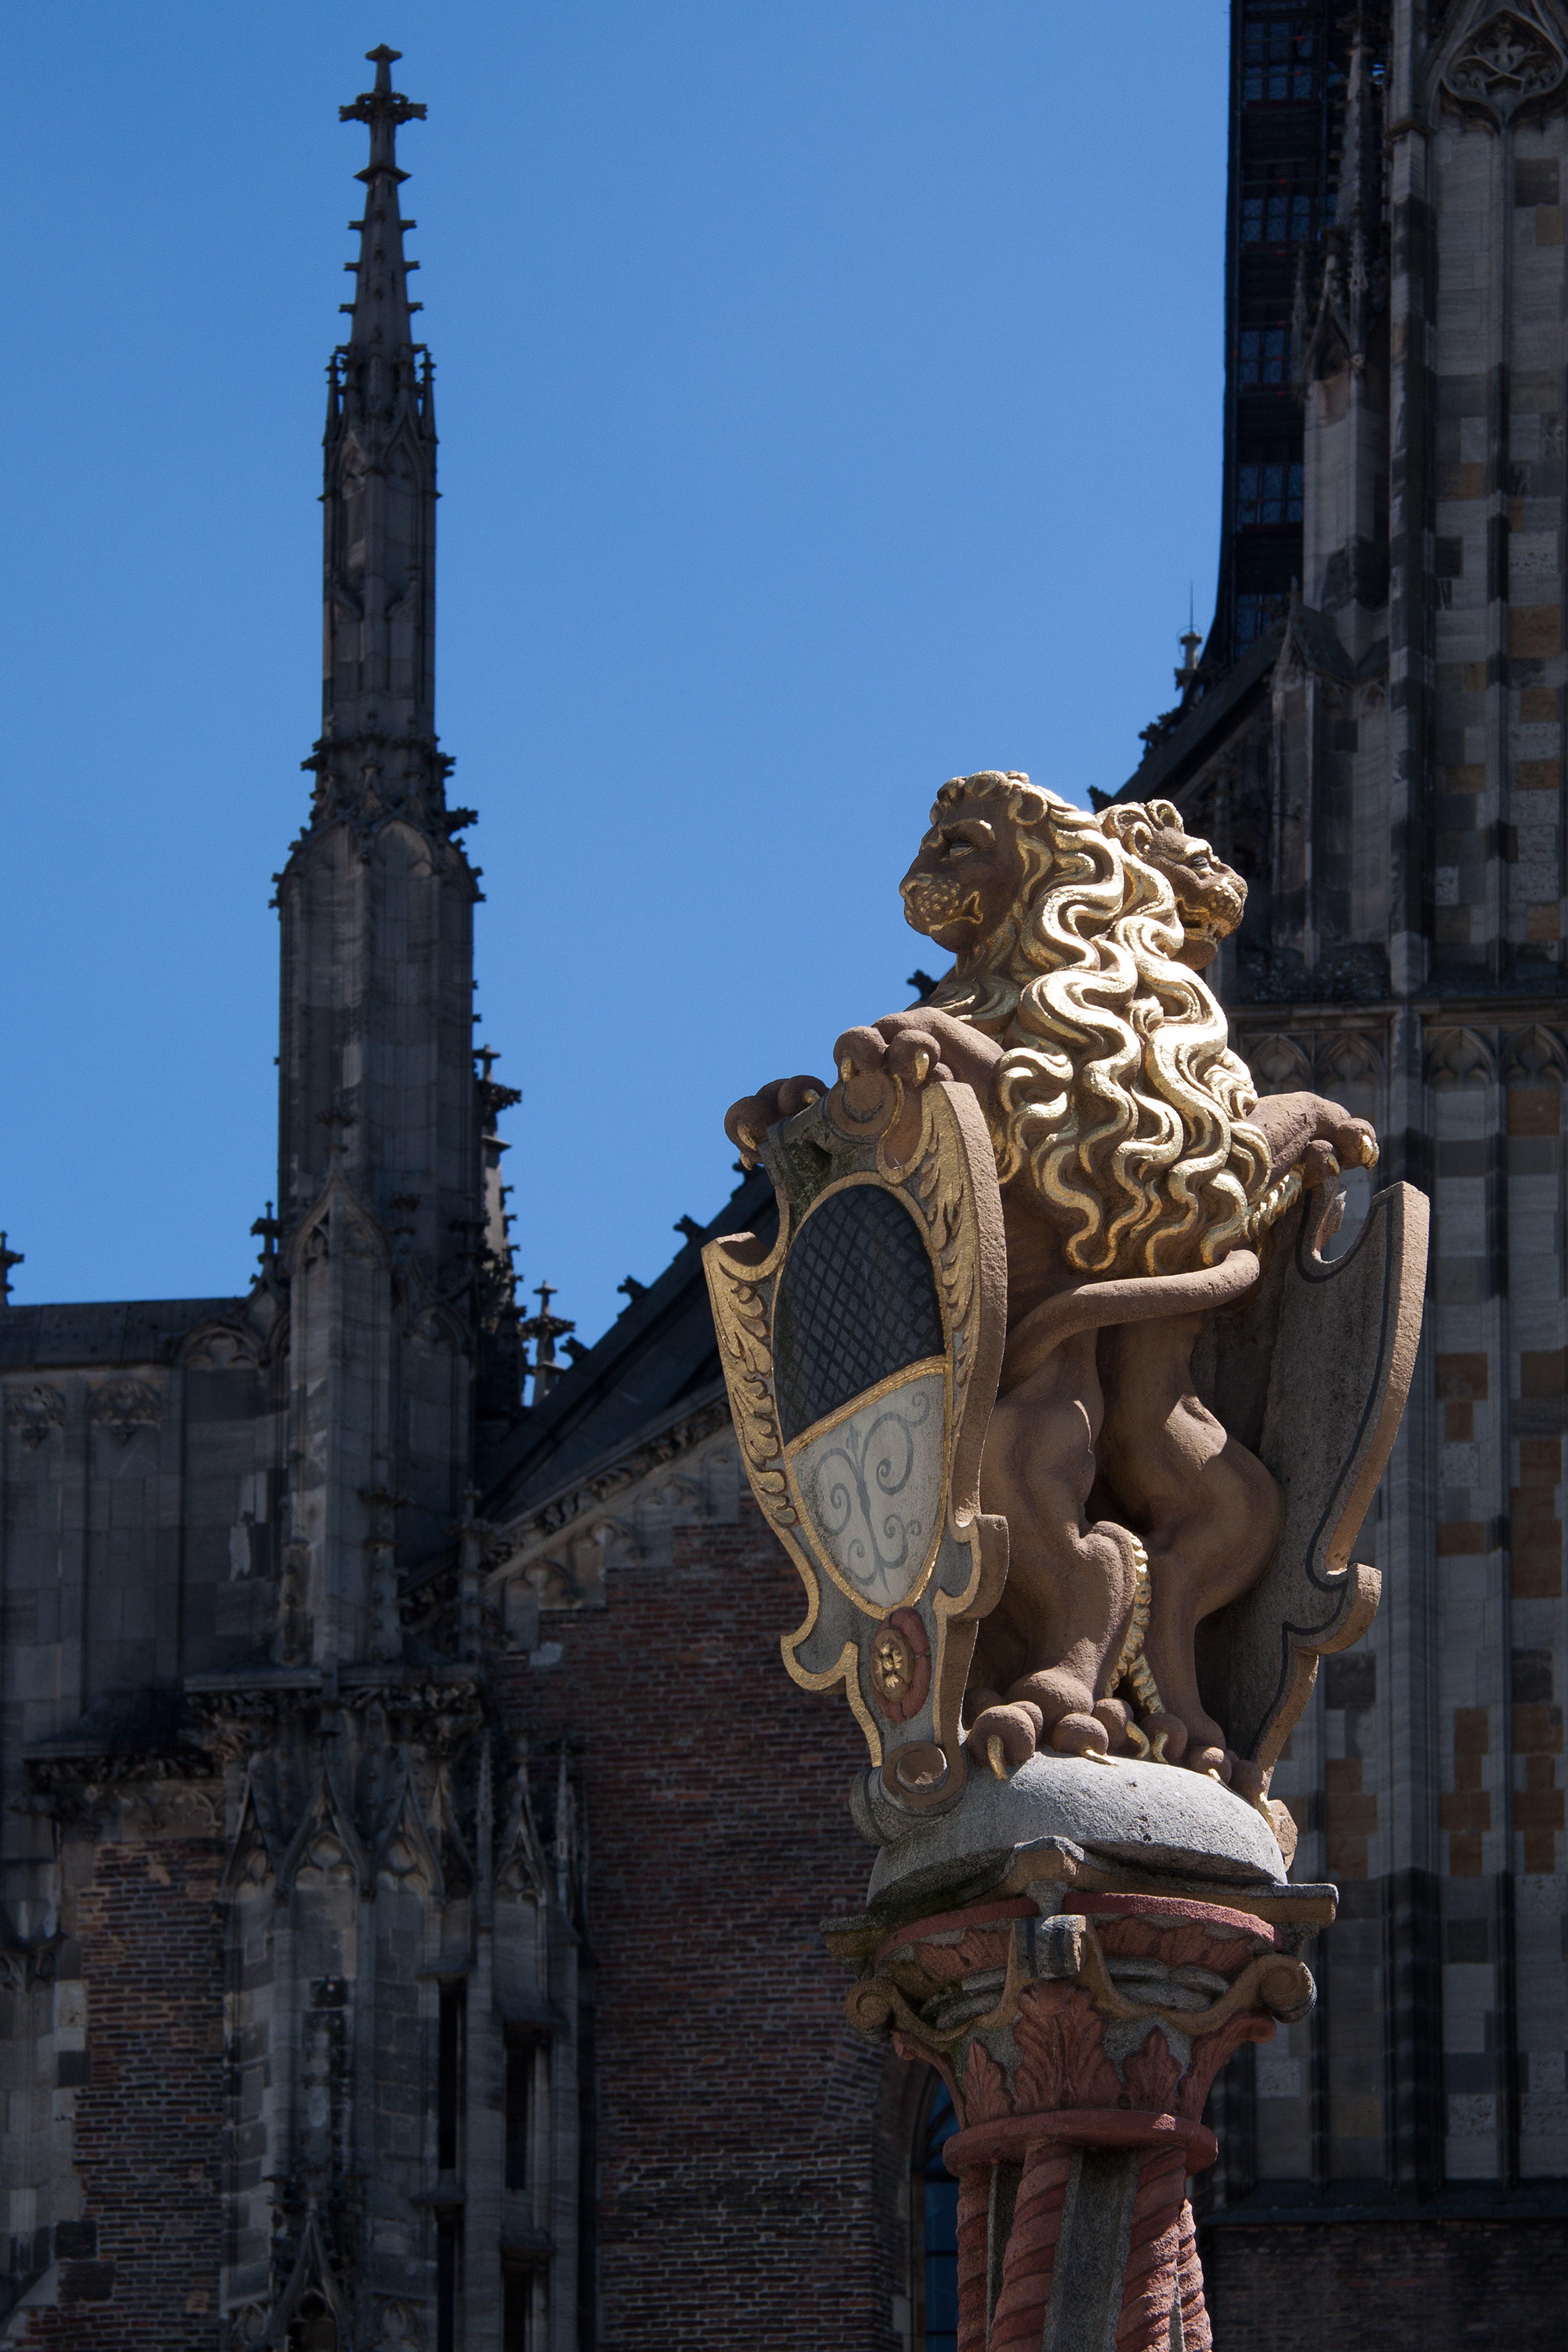
architecture, building, city, monument, statue, landmark, church, cathedral, lion, gothic, place of worship, sculpture, art, temple, spire, gilded, middle ages, ulm, coat of arms, munster, ancient history